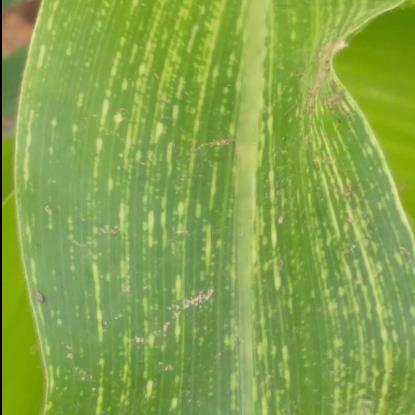
Crop: Maize
Condition: stripe-d